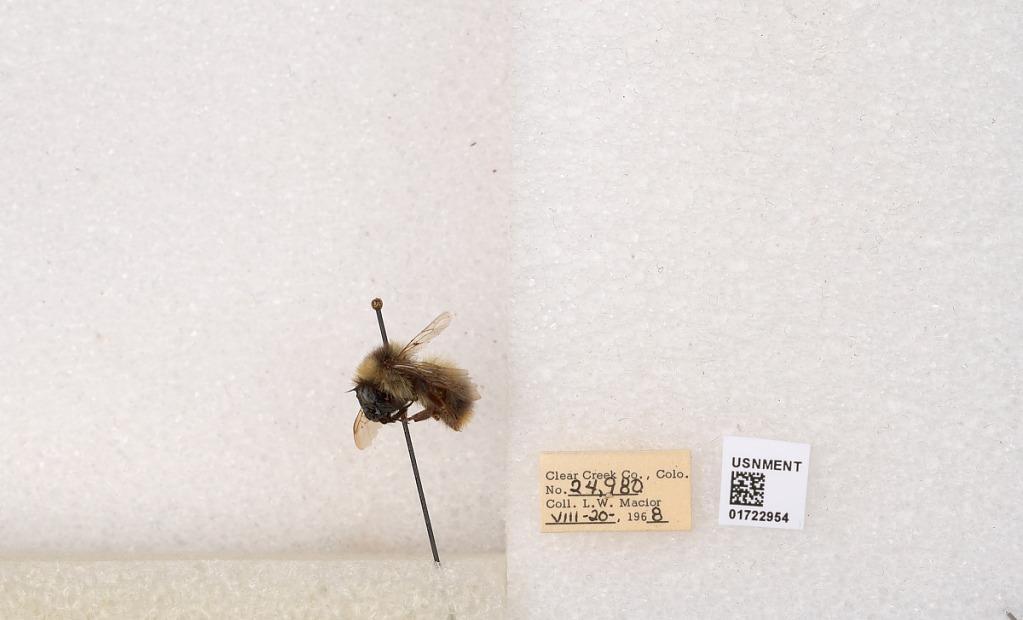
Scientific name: Bombus kirbyellus
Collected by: L. Macior
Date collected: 1968-8-20
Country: United States
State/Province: Colorado
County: Clear Creek
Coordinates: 39.6891, -105.644